Stephanie Nadolny

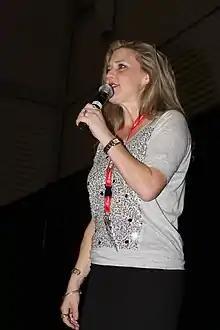
Nadolny at Supanova in Sydney 2012

Stephanie Nadolny is an American voice actress, known for her English dubbing role as the child version of Son Goku, the protagonist of the "Dragon Ball" series, and the child version of Goku's son, Son Gohan, in "Dragon Ball Z". She reprised both roles in several "Dragon Ball"–related video games and other media. She formerly worked for Funimation and ADV Films.